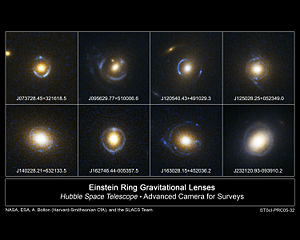
Gravitationslinseeffekt
Astronomer har observeret i hundredvis af Einstein-ringe
Gravitationslinseeffekten er et fænomen, der opstår som følge af stærke gravitationsfelter afbøjer elektromagnetiske bølger. Dette er en følge af Einsteins relativitetsteori.